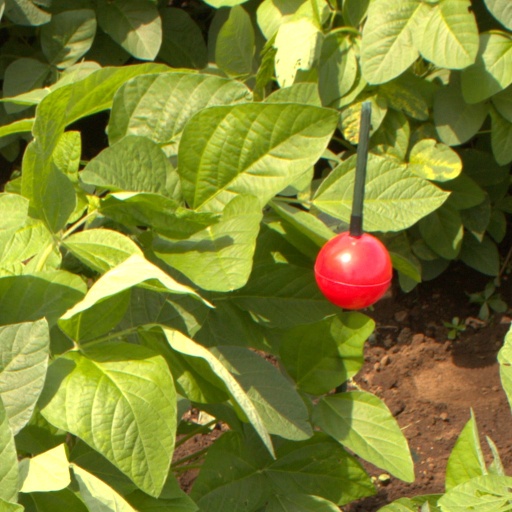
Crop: soybean